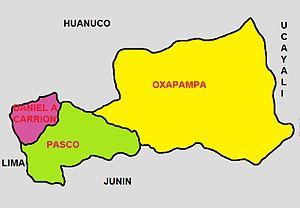
Le département de Pasco est une région du centre du Pérou. Elle a été créée le 27 novembre 1944.